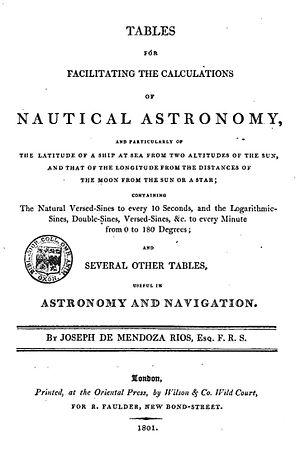
José de Mendoza y Ríos a été un astronome et mathématique espagnol du siècle XVIII, fameux par ses autres dans le champ de la navigation et la astronomía nautique.